Question: Please indicate a possible affordance area of the fork that can be used for holding
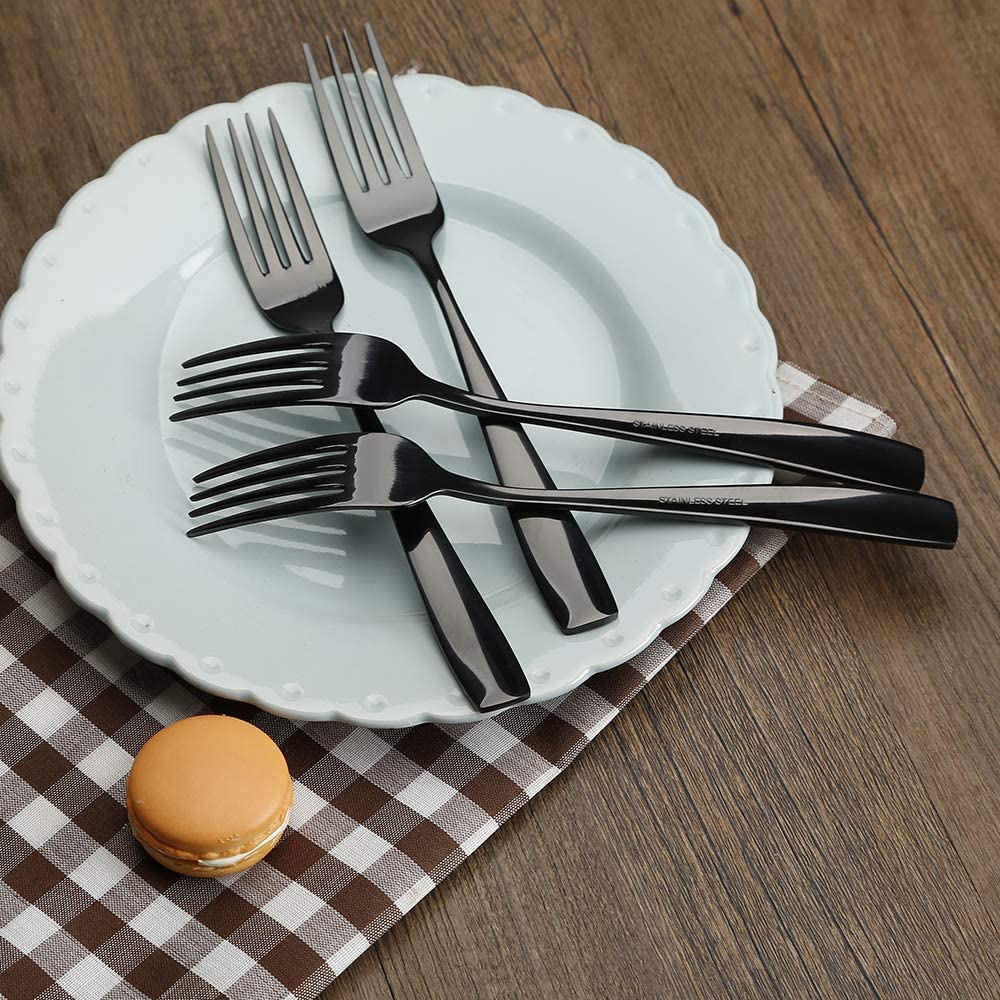
Answer: [405.562, 552.723, 523.754, 698.725]